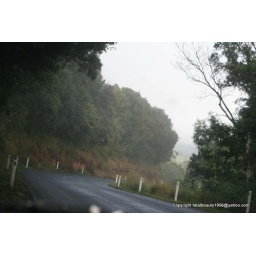
forest road in the fog